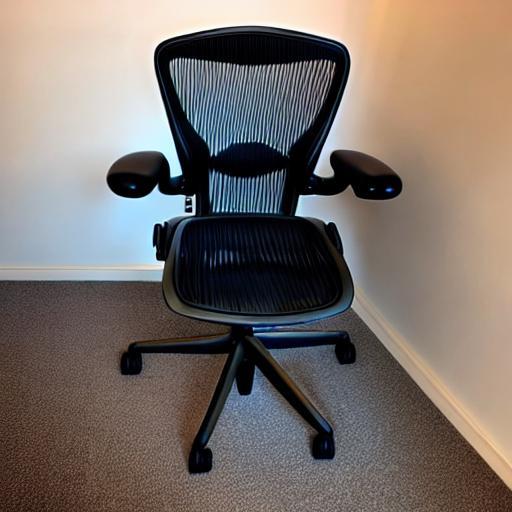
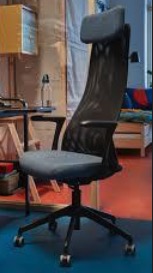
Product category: items_chair
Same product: no